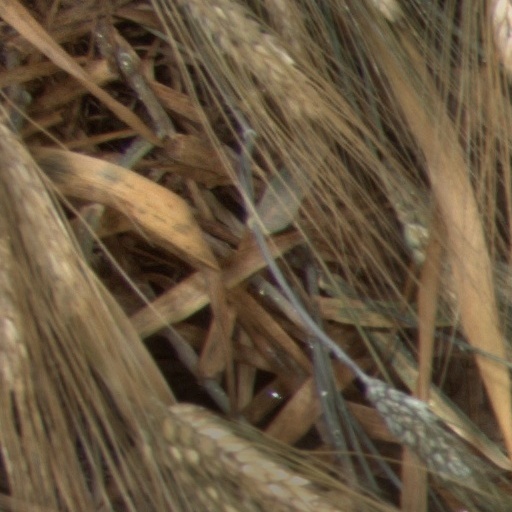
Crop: wheat